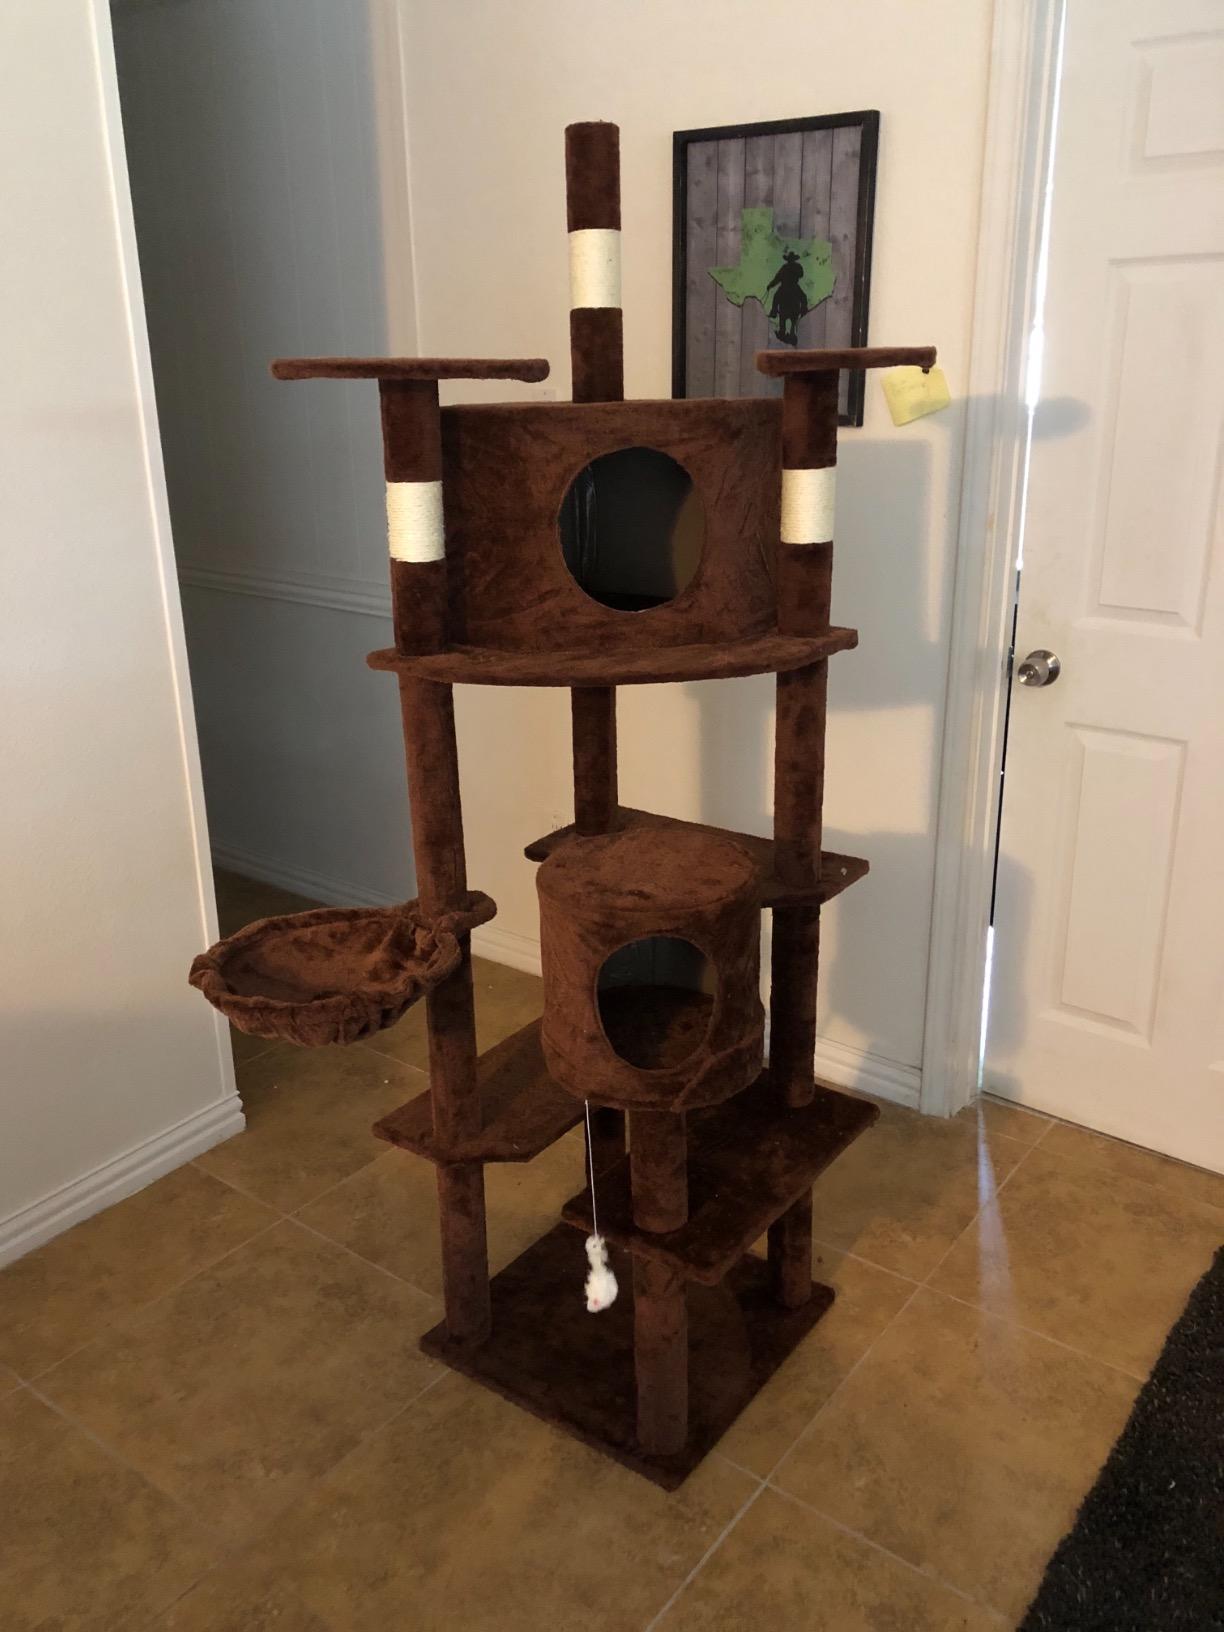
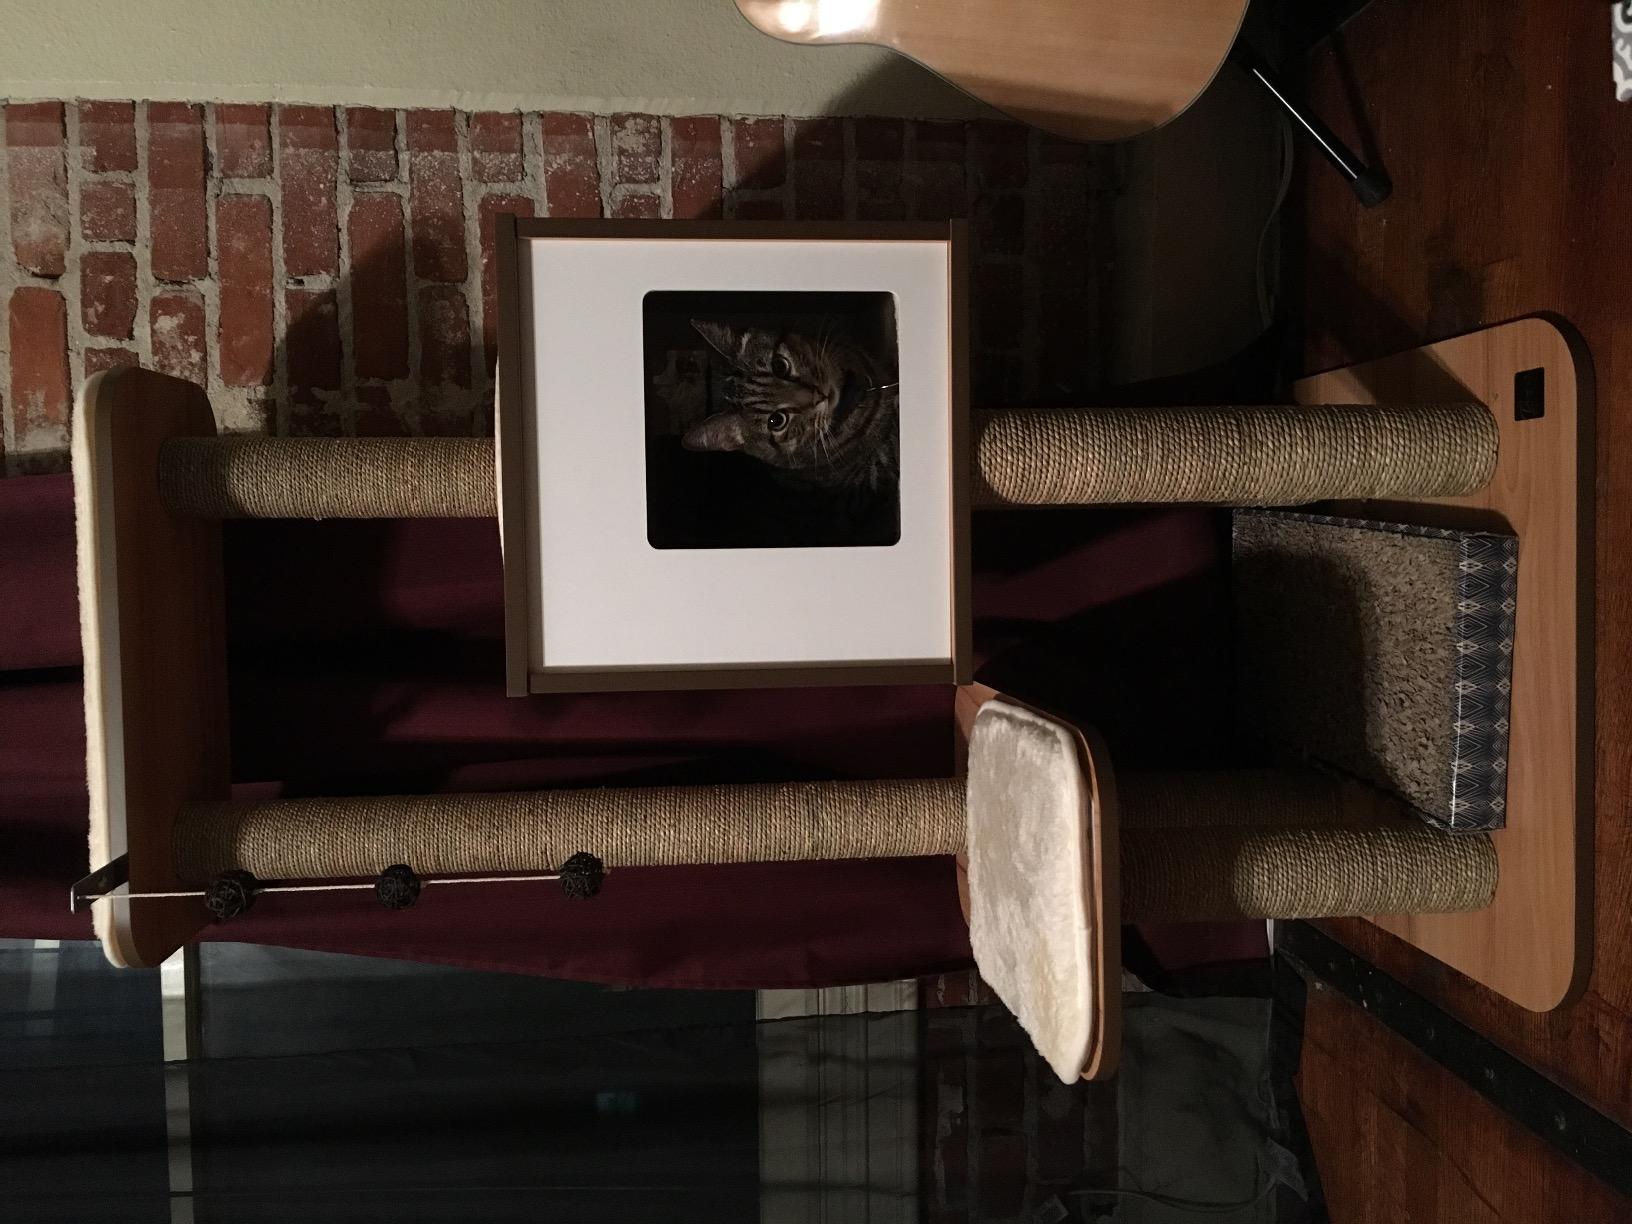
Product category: items_cat tree
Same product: no